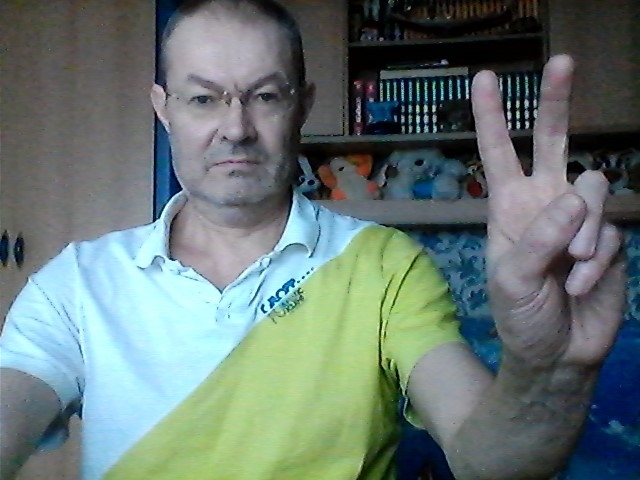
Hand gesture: peace